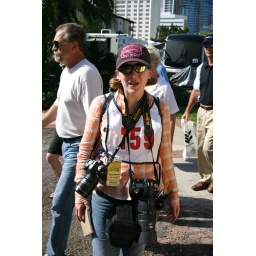
Casey is so cute with her little hat and thirteen cameras hanging around her neck : )